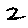
Label: 2